SNCF Class BB 16500

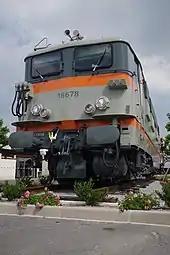
BB 16678 "Magenta"

Three locomotives, BB 16546, BB 16612 and BB 16654, operated by SNCF Fret, were sold to Romanian railway operator Regiotrans, now Regio Călători, in 2008, for use on freight trains.